Center for Borderless Security Doctrinal Analysis

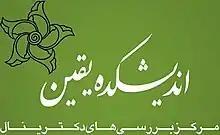

Andishkadeh Yaghin with former name of Doctrinal Analysis Center for Security without Borders also Known as Center for Doctrinal Strategic Studies is an Iranian Nonprofit non-governmental organization allegedly Revolutionary Guards-affiliated Think tank directed by Hassan Abbasi.